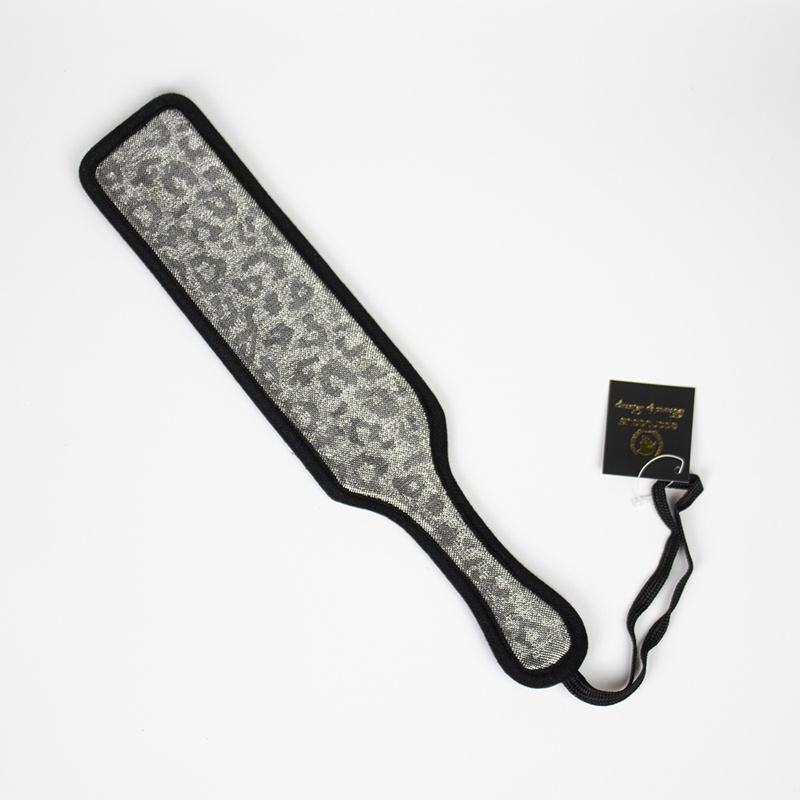
Spartacus Paddle Neoprene Silver
Hard and stiff on one side soft and cushioned on the other. Cushioned side features silver leopard print pattern with slight sheen. Attached wrist loop. Overall length: 14.625 in. Width: 2.875 in.
Brand: Spartacus
Category: Sporting Goods > Athletics > Boxing & Martial Arts > Boxing & Martial Arts Training Equipment > Punching & Training Bags > Punching & Training Punch Pads